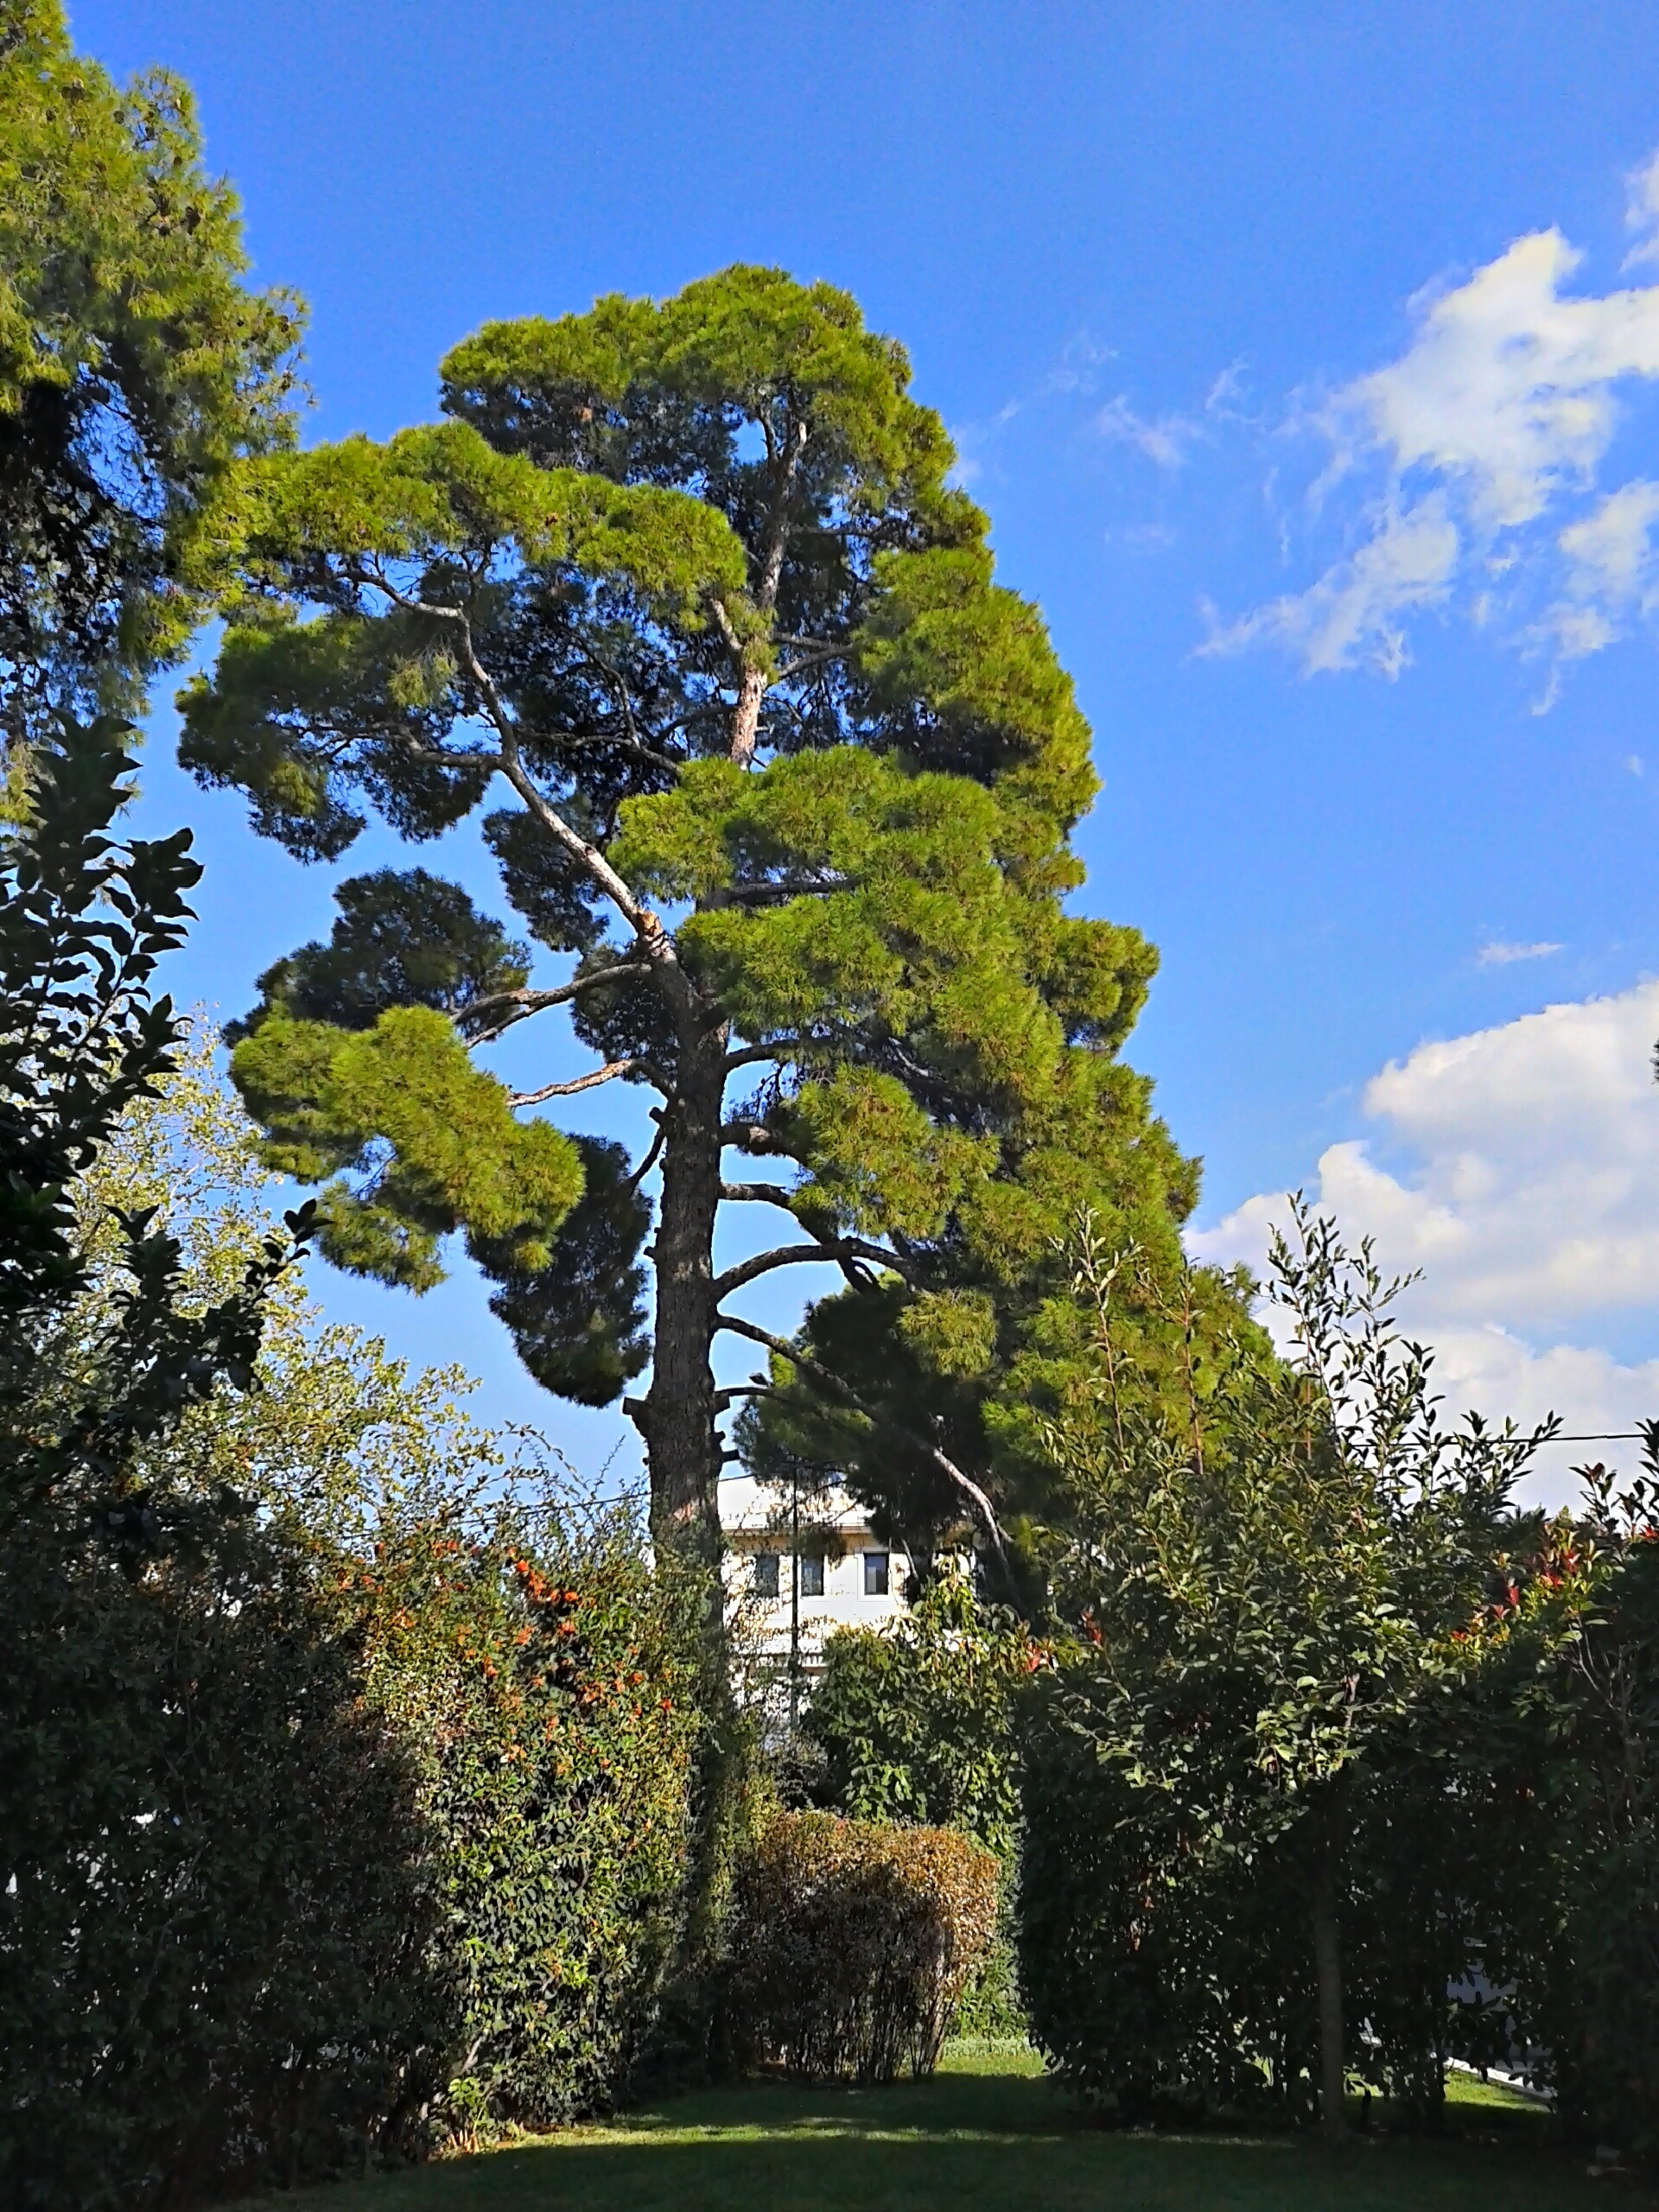
tree, nature, grass, cloud, plant, sky, leaf, flower, green, autumn, park, botany, garden, pine tree, blue sky, trees, outdoors, outside, greenwood, tall trees, green trees, woody plant, land plant